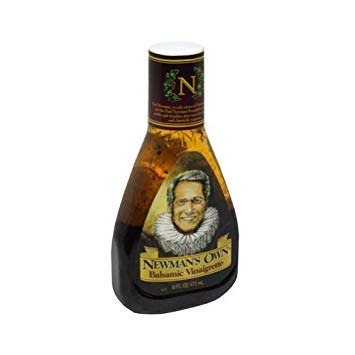
Item Name: Dressing; Balsamic Vinaigrette
Value: 96.0
Unit: Fl Oz

Price: 5.27